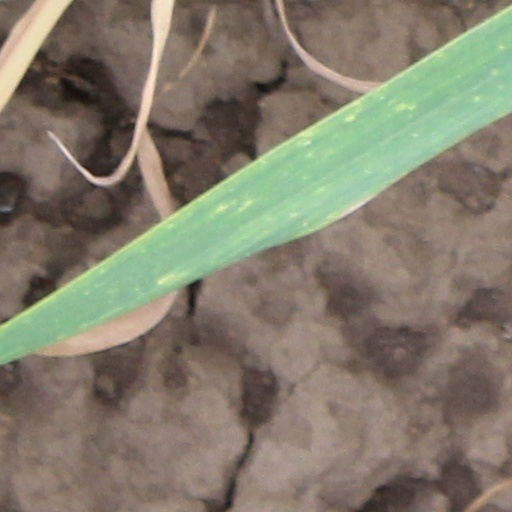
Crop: wheat